HWL Pegaz

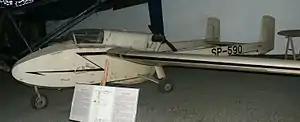
HWL Pegaz in the Polish Aviation Museum

HWL Pegaz was the first Polish post-war motor glider, a single-seat mid-wing monoplane with a pusher propeller and twin tail boom, which was designed and constructed by Tadeusz Chyliński and was built in Warsaw-Goclaw Aircraft Plant 6.